Salisbury Police Department (Maryland)

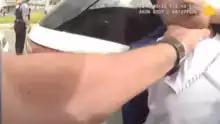
A screenshot of police body camera video that shows the officer's hand on Colon's neck

On May 26, 2020, one day after the murder of George Floyd, an incident occurred in which an officer from the Department put his hand on the neck of 18-year-old Camren Colon, who was being detained for disorderly conduct. In response to bodycam video of the incident, Police Chief Barbara Duncan said "At no time... was my officer attempting to execute a neck restraint, a chokehold, or restrict the airflow of Mr. Colon." Lawyers representing the Colon family later disagreed, with one stating that the maneuver shown in bodycam video was "absolutely" a neck restraint. The use of neck restraints is prohibited by the Department's use of force policy.